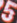
Number: 5